Lamberto Landi

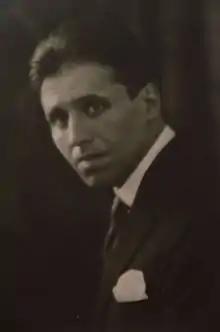

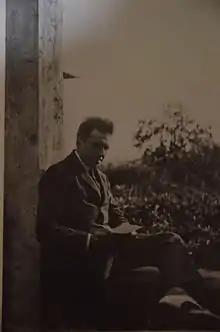

Lamberto Landi (Lucca, September 2, 1882 – Lucca, July 6, 1950) was an Italian composer and conductor.